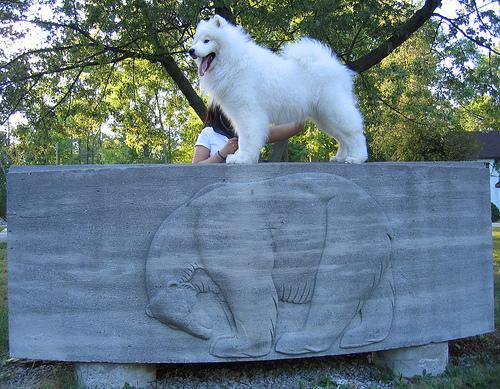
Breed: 2192-n000088-Samoyed